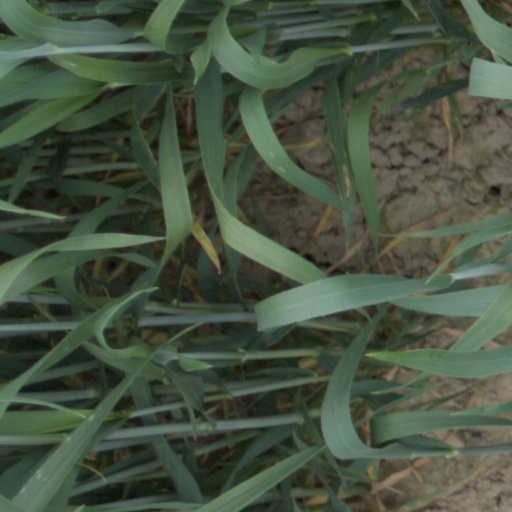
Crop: wheat